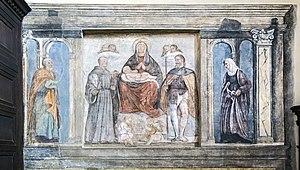
Girolamo Tessari surnommé Girolamo dal Santo est un peintre italien qui fut actif au XVIᵉ siècle.